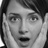
Emotion: surprise